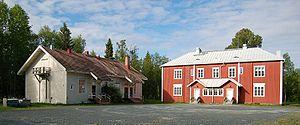
Simo est une municipalité du nord-ouest de la Finlande, en Laponie.